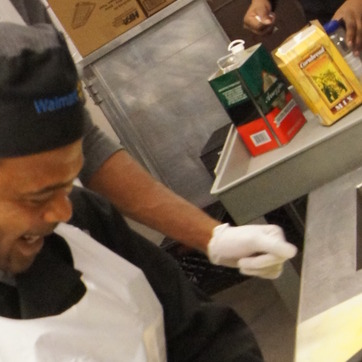
Material: metal